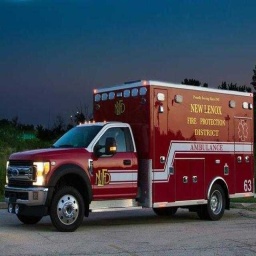
Label: ambulance